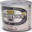
Label: can